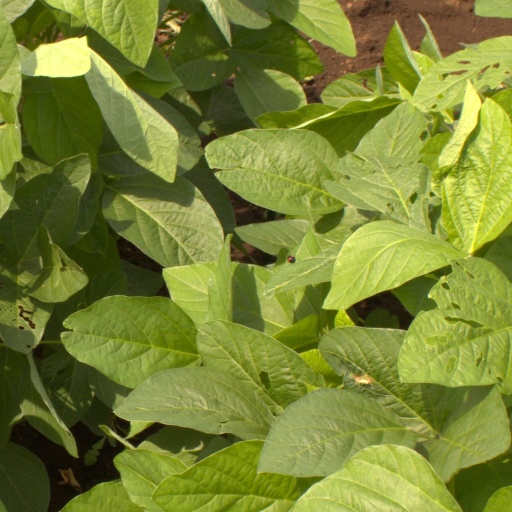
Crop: soybean